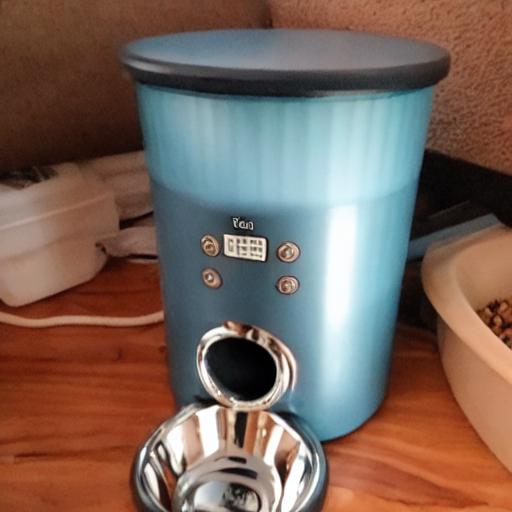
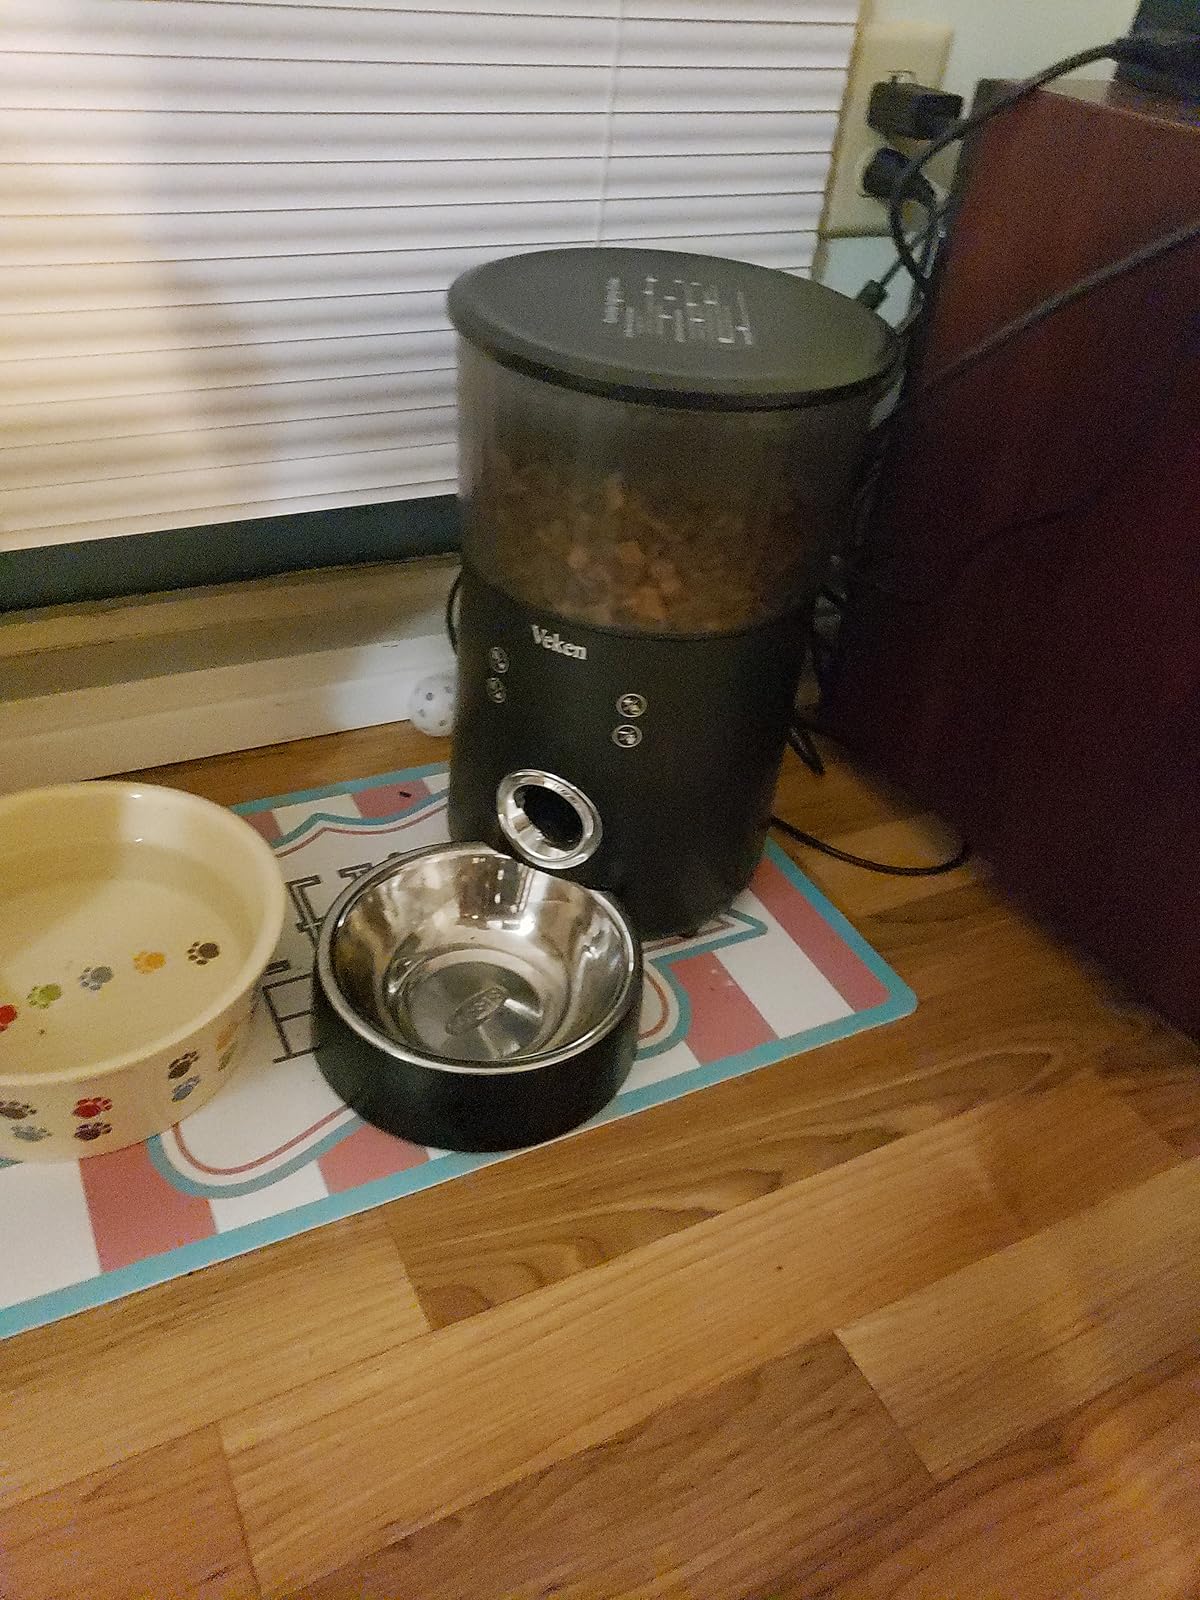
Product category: items_feeder
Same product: no